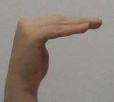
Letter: haa